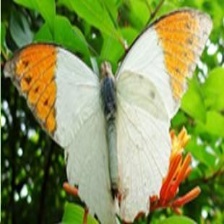
Species: ORANGE TIP
Butterfly family (ImageNet category): cabbage_butterfly